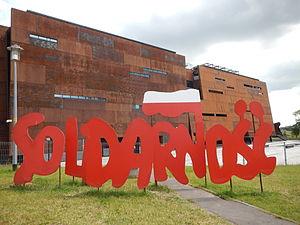
Le Centre de la solidarité européenne, en polonais Europejskie Centrum Solidarności, est un musée situé à Gdańsk en Pologne.
Solidarność, parfois appelé Solidarité en français, est une fédération de syndicats polonais fondée le 31 août 1980, dirigée à l'origine par Lech Wałęsa. Dans les années 1980, ce mouvement joue un rôle clé dans l'opposition au régime de la République populaire de Pologne.